Madonna: Like an Icon

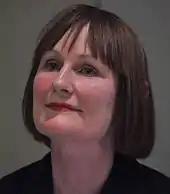
Portrait of Lucy O'Brien

"Madonna: Like an Icon" was released on 27 August 2007, in the United Kingdom by Bantam Press. It was translated into 13 languages. The book cover was designed by Holly MacDonald, with an image of Madonna from 2002, during the premiere of her film, "Swept Away". It was released more than a year later in the United States. The biography faced mixed reviews from critics. Sarah Churchwell from "The Guardian" criticized O'Brien's extended commentary about Madonna's recording process. She believed that more emphasis should have been given on Madonna's personal life as well. Pointing out examples like Madonna's relationship with actor Warren Beatty, which was widely covered in the media but was only lightly touched in the book, Churchwell wondered about the claim of the book in its press release: "This is the closest you will ever come to Madonna's autobiography". The reviewer concluded by saying, "Since her voice is nowhere in evidence, this book, however capable and intelligent its writer, is probably about the farthest you will ever get from Madonna's autobiography."